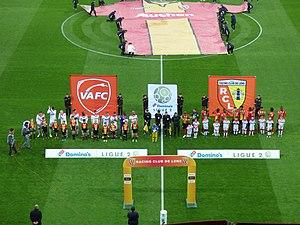
Match Lens-Valenciennes, comptant pour la 32ème journée du championnat de France de football de Ligue 2 2018-2019, le 12 avril 2019, au Stade Bollaert-Delelis.
Un club de football est un club sportif, c'est-à-dire une association permettant d'apprendre et de pratiquer le football. S'y regroupent enfants ou adultes, que ce soit au niveau professionnel ou amateur. Il peut être constitutif d'un club omnisports.